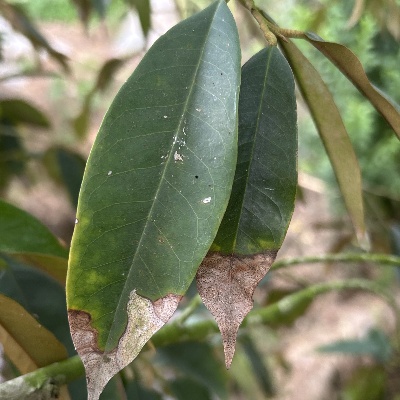
Label: Leaf_Colletotrichum